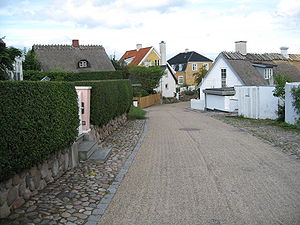
Sletten (Humlebæk)
Udsigt over Sletten
Sletten er et fiskerleje og en bydel til Humlebæk i Humlebæk Sogn, Fredensborg Kommune i Nordsjælland. Byen er efterhånden vokset sammen med Humlebæk, Øverste Torp og Nederste Torp.